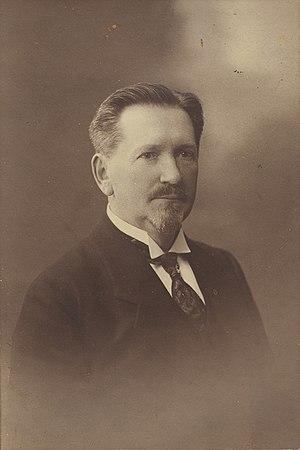
Karl Emil Ståhlberg est un photographe et ingénieur finlandais.